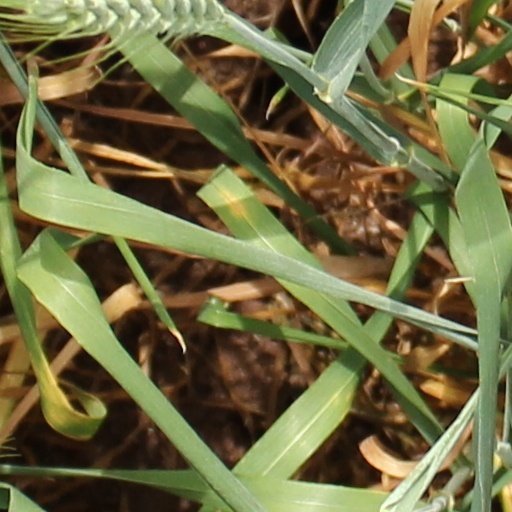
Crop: wheat